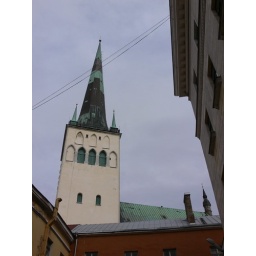
St Olav's church once had a taller spire and was, for a few decades, the tallest building in the world